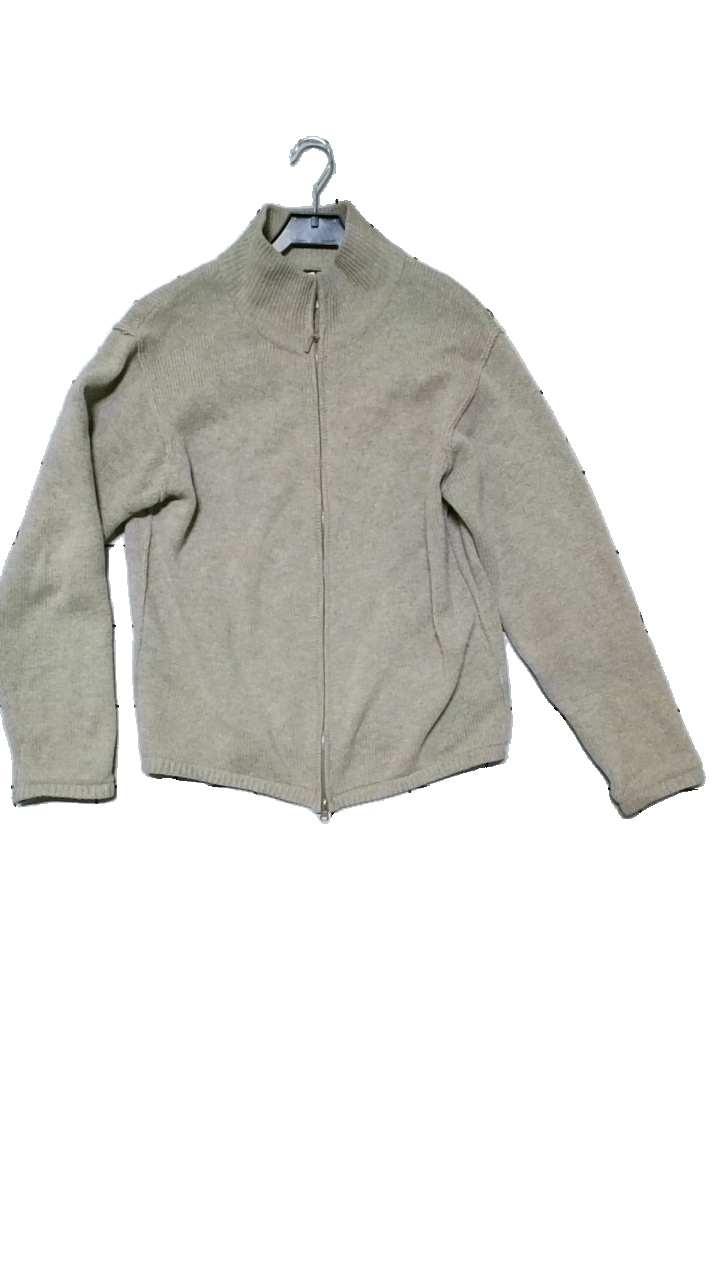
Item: Sweater (Men)
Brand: Boomerang
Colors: Beige
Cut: Turtle neck, Regular
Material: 100% lambswool
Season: Winter
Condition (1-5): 3
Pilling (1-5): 2
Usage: Reuse
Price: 150-250